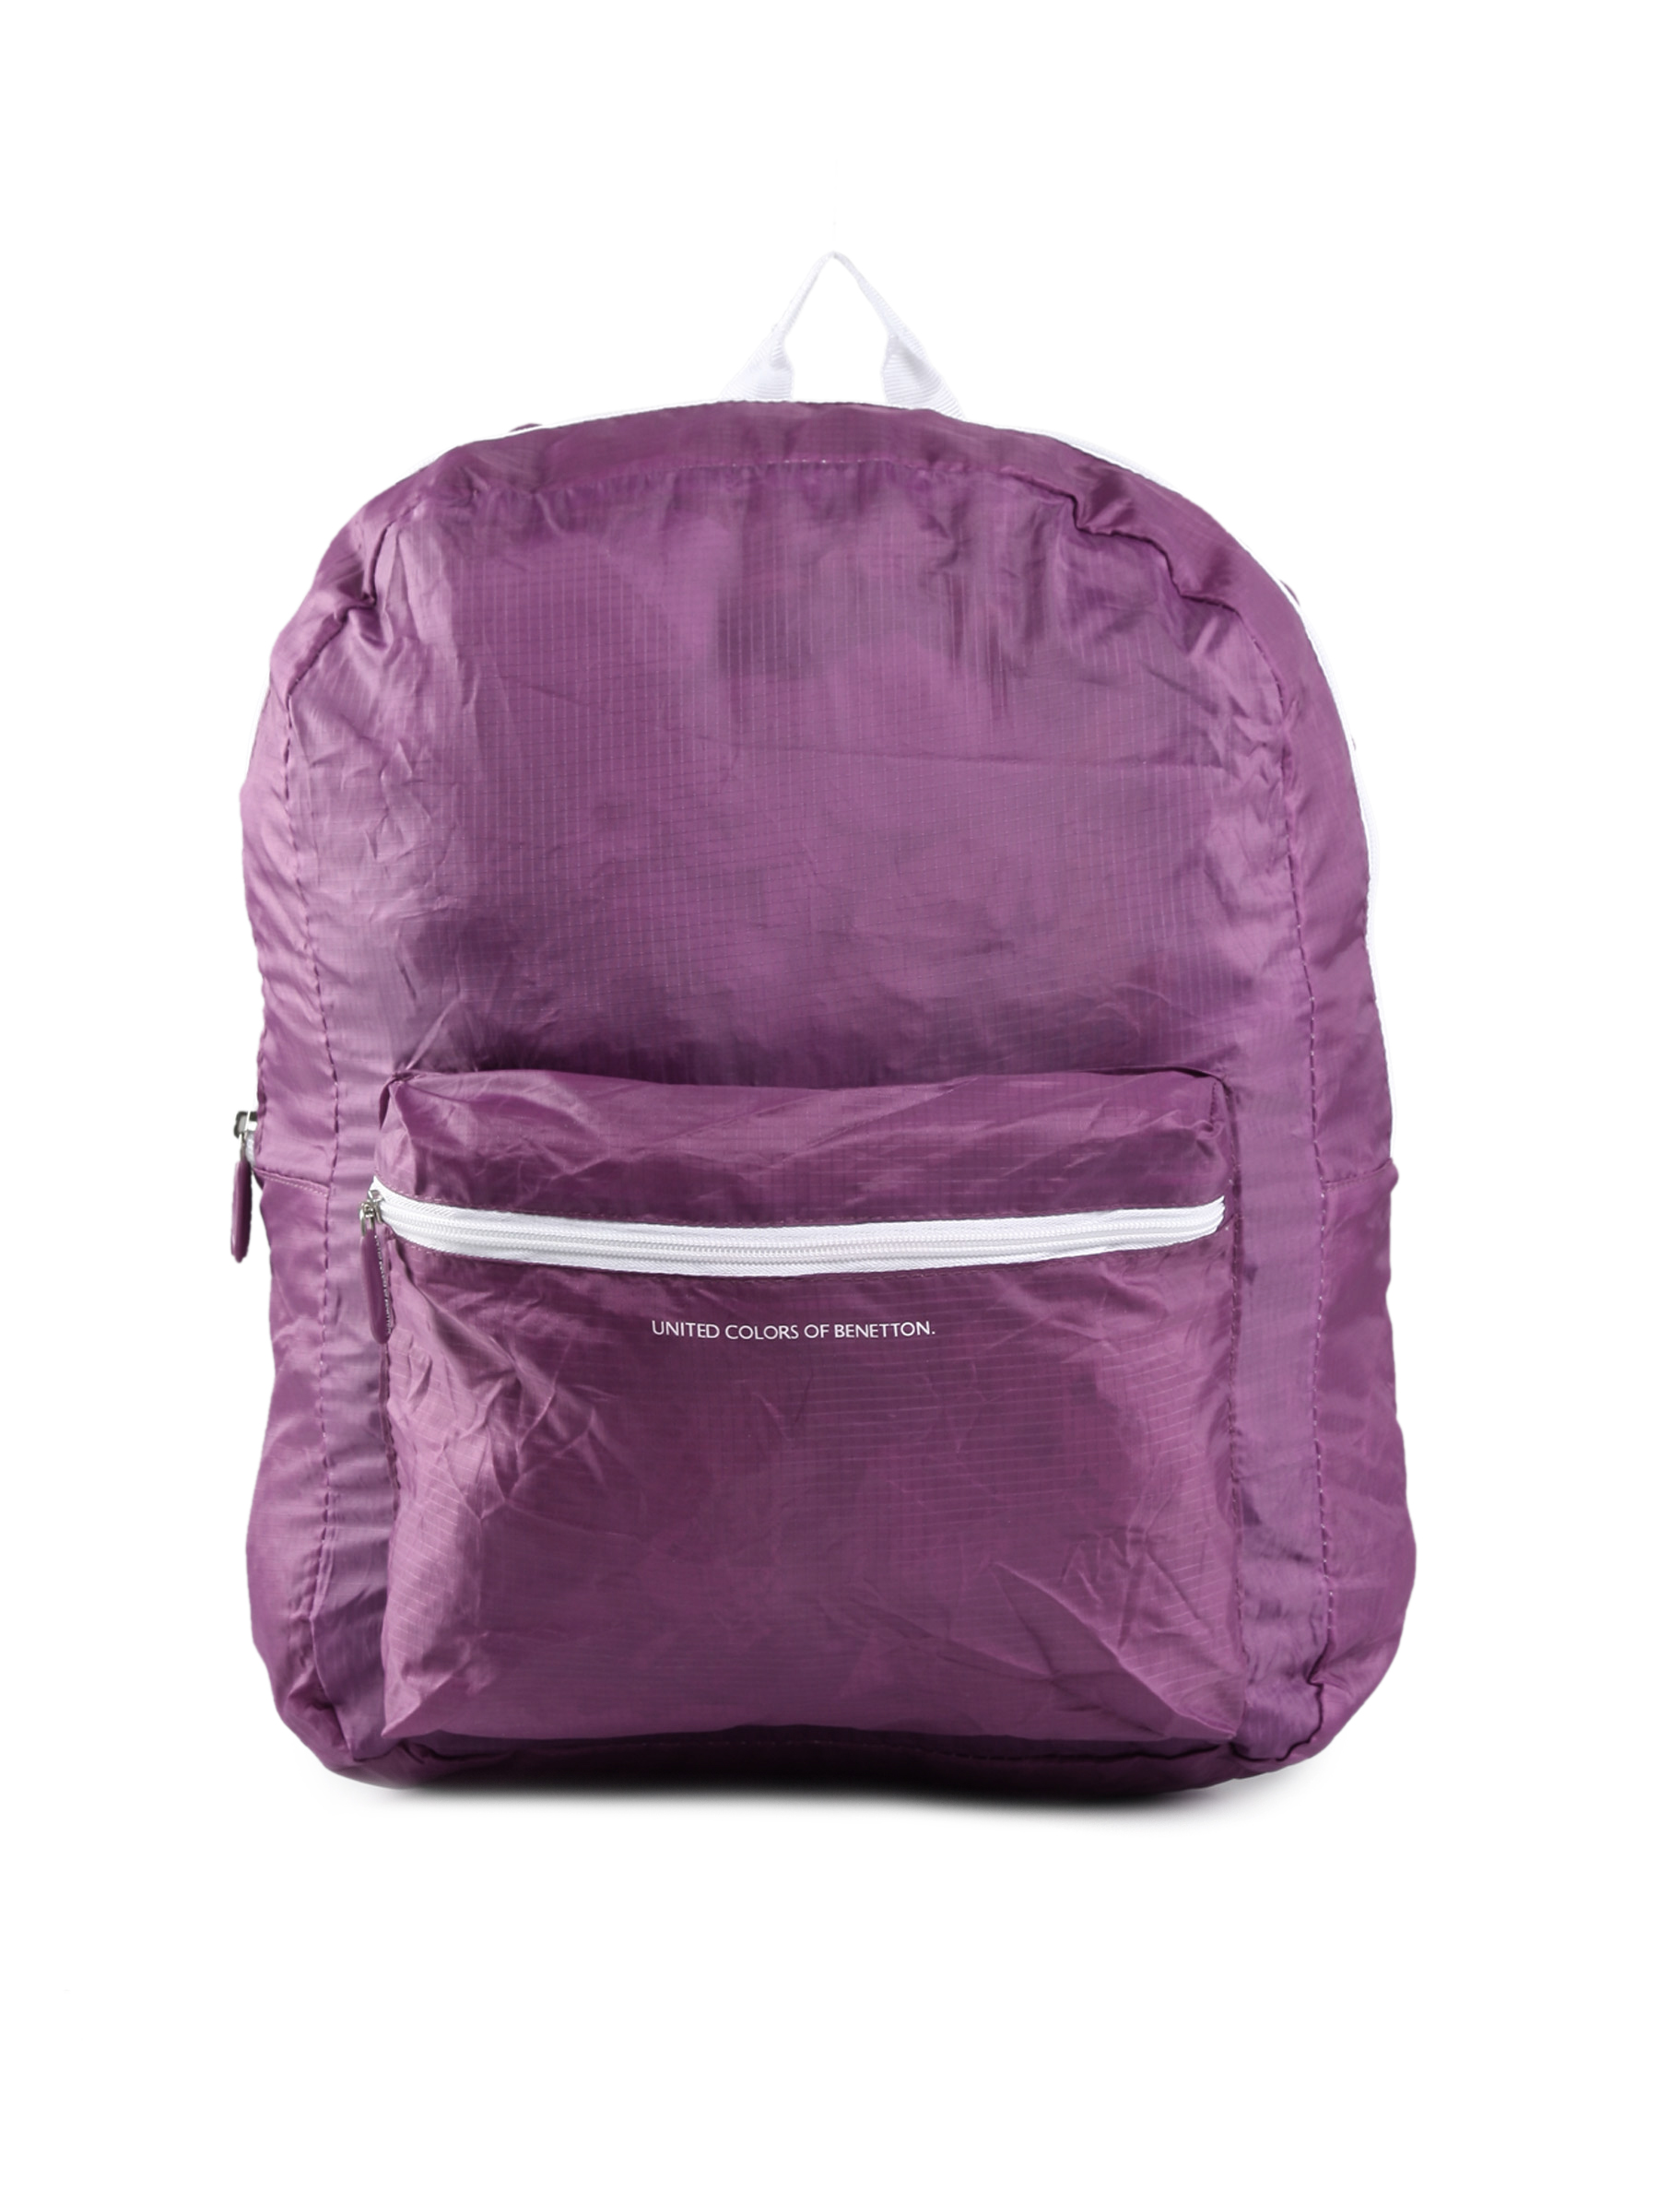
United Colors of Benetton Women Purple Casual Backpack
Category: Accessories / Bags / Backpacks
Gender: Women
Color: Purple
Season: Fall 2011
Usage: Casual